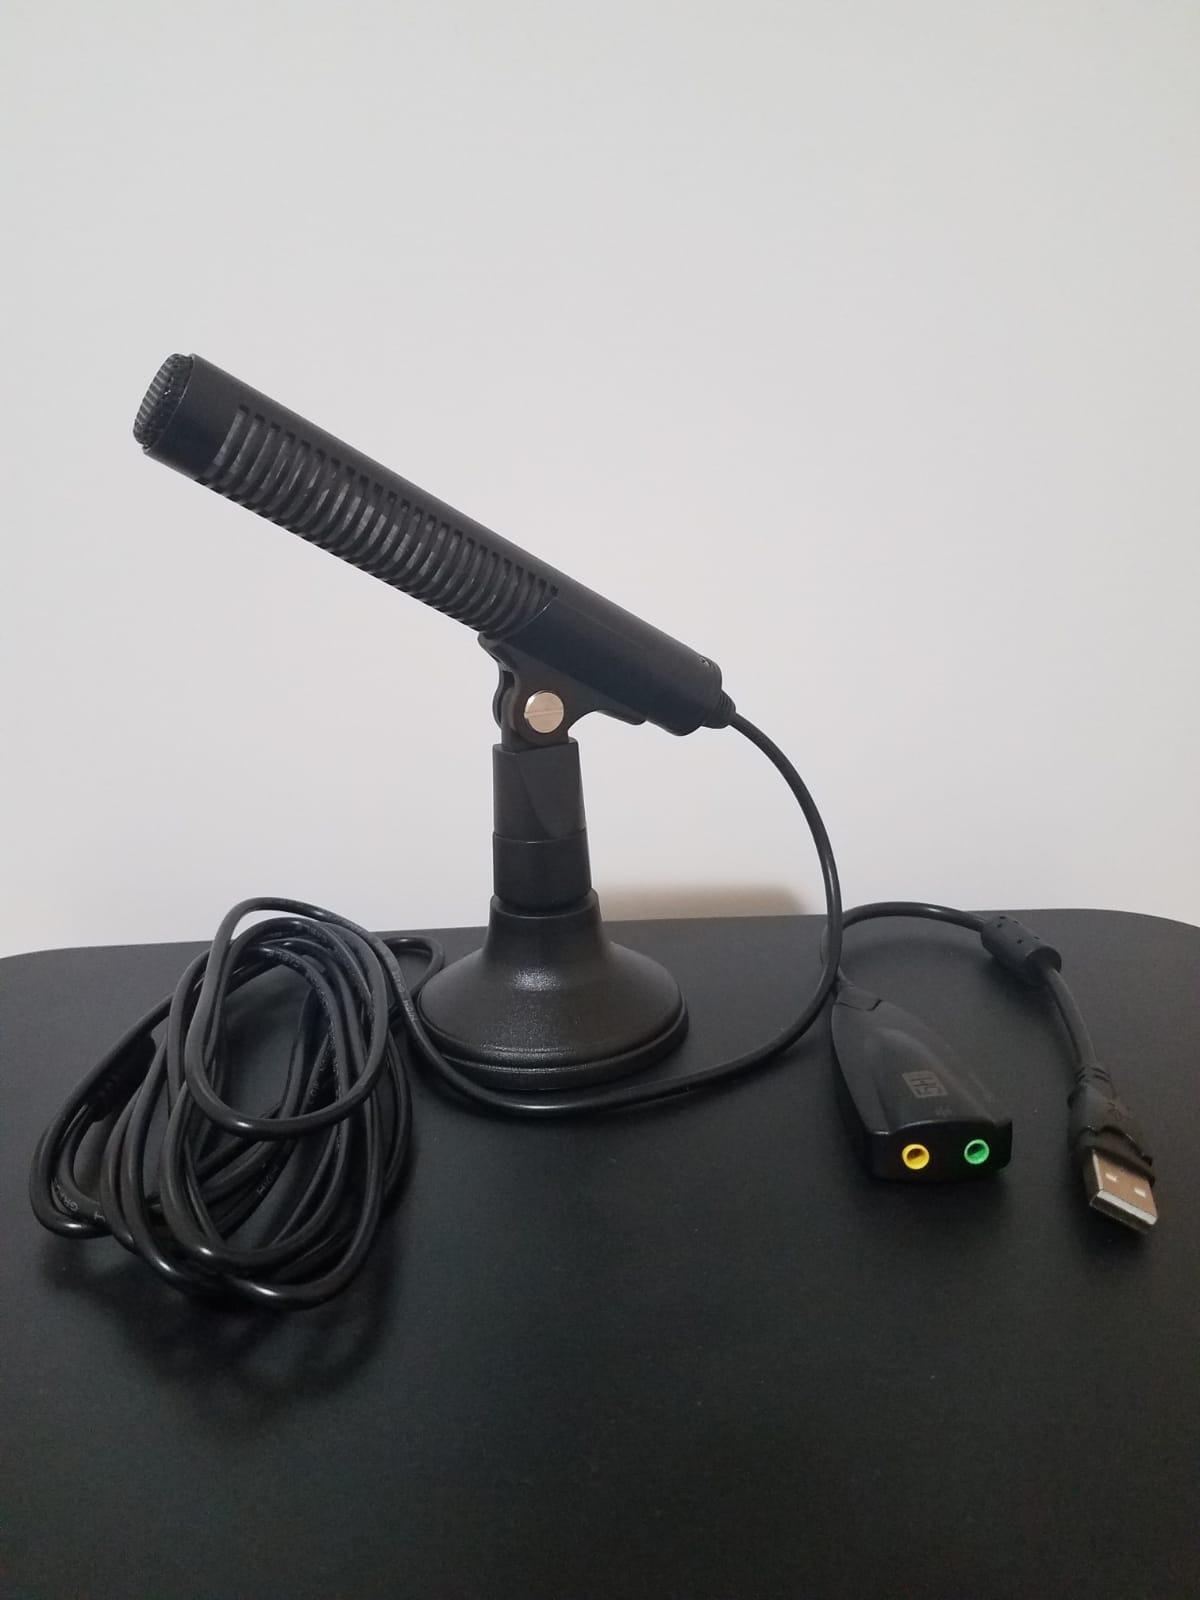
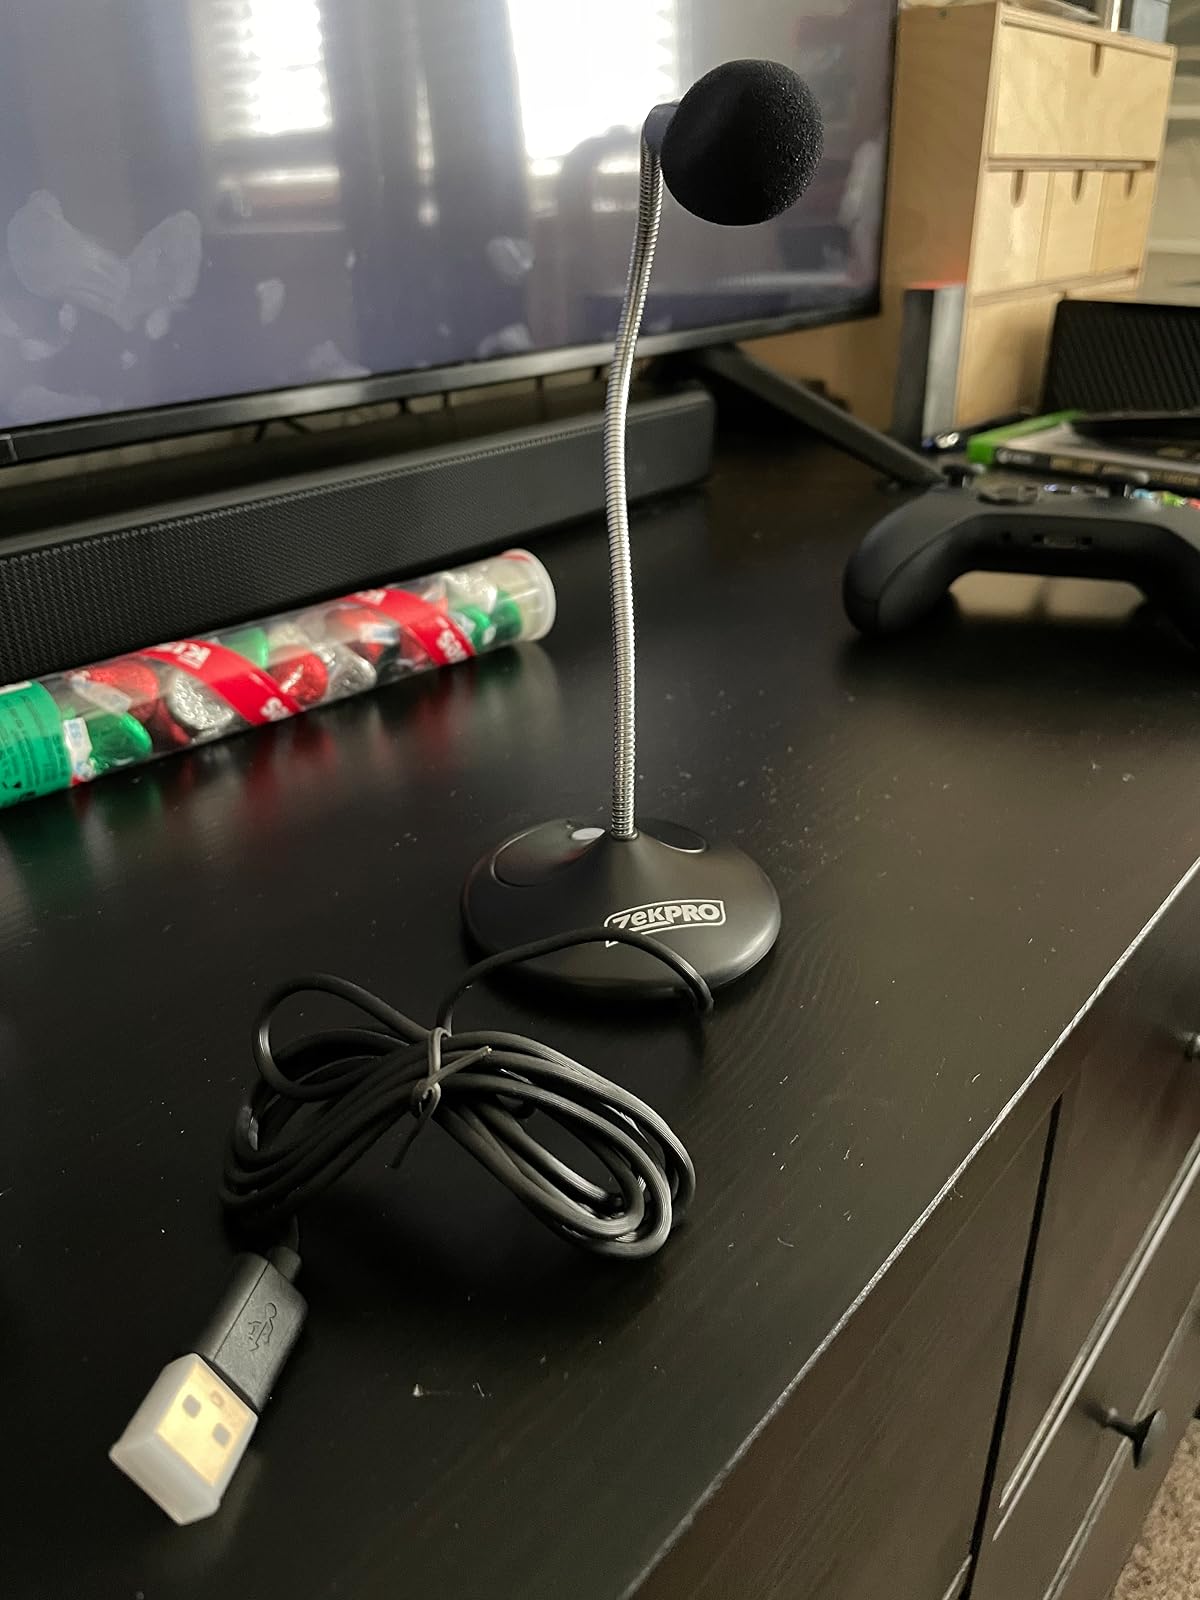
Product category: microphone
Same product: no